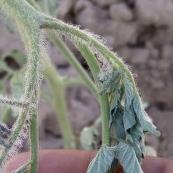
Crop: Tomato
Condition: bacterial-floundering-d